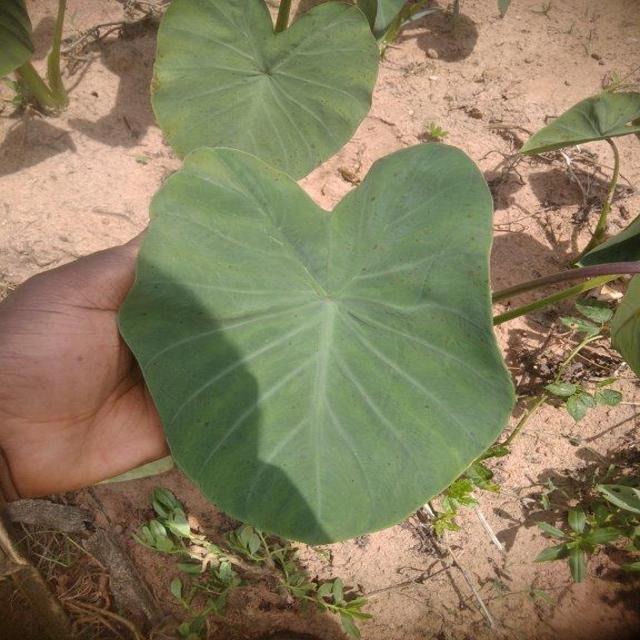
Label: Healthy